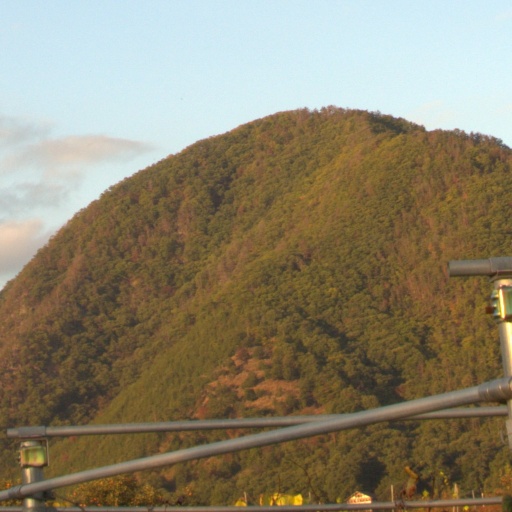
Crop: grape